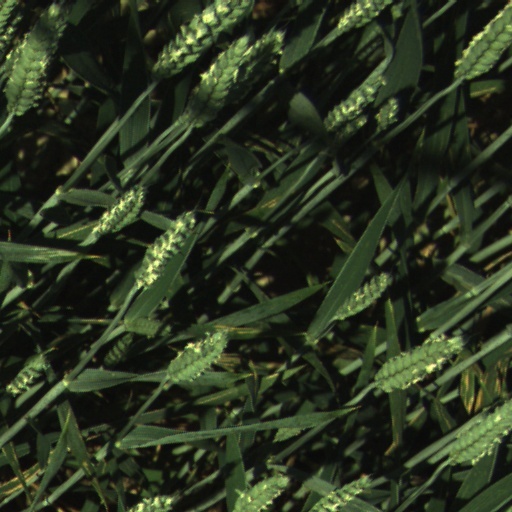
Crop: wheat